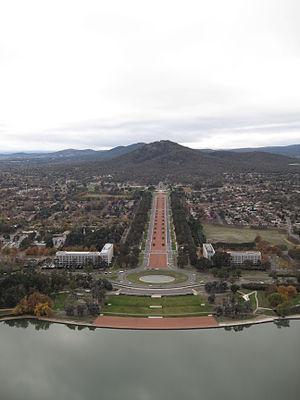
"ANZAC Parade est un des grands axes publics de Canberra, la capitale de l""Australie. Long de 1,2 kilomètre et large de 55 mètres, il est utilisé pour la commémoration des grands évènements militaires australiens et est bordé de nombreux monuments mémoriaux militaires.